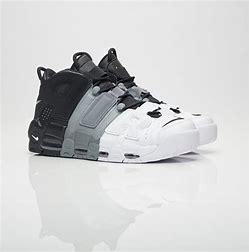
Brand: Nike
Model: Air More Uptempo 96